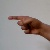
The image shows a hand gesture representing the letter 'G' in Indian Sign Language.